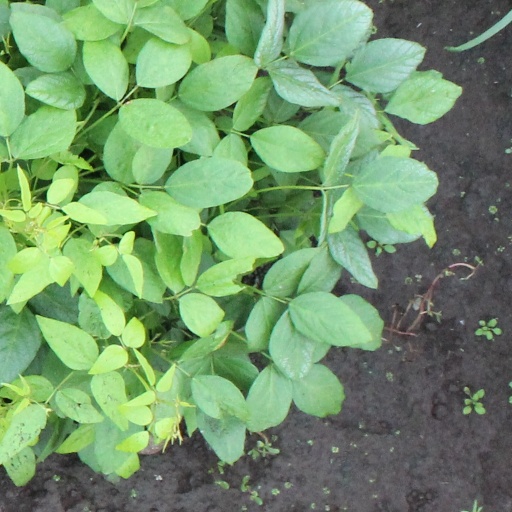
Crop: soybean